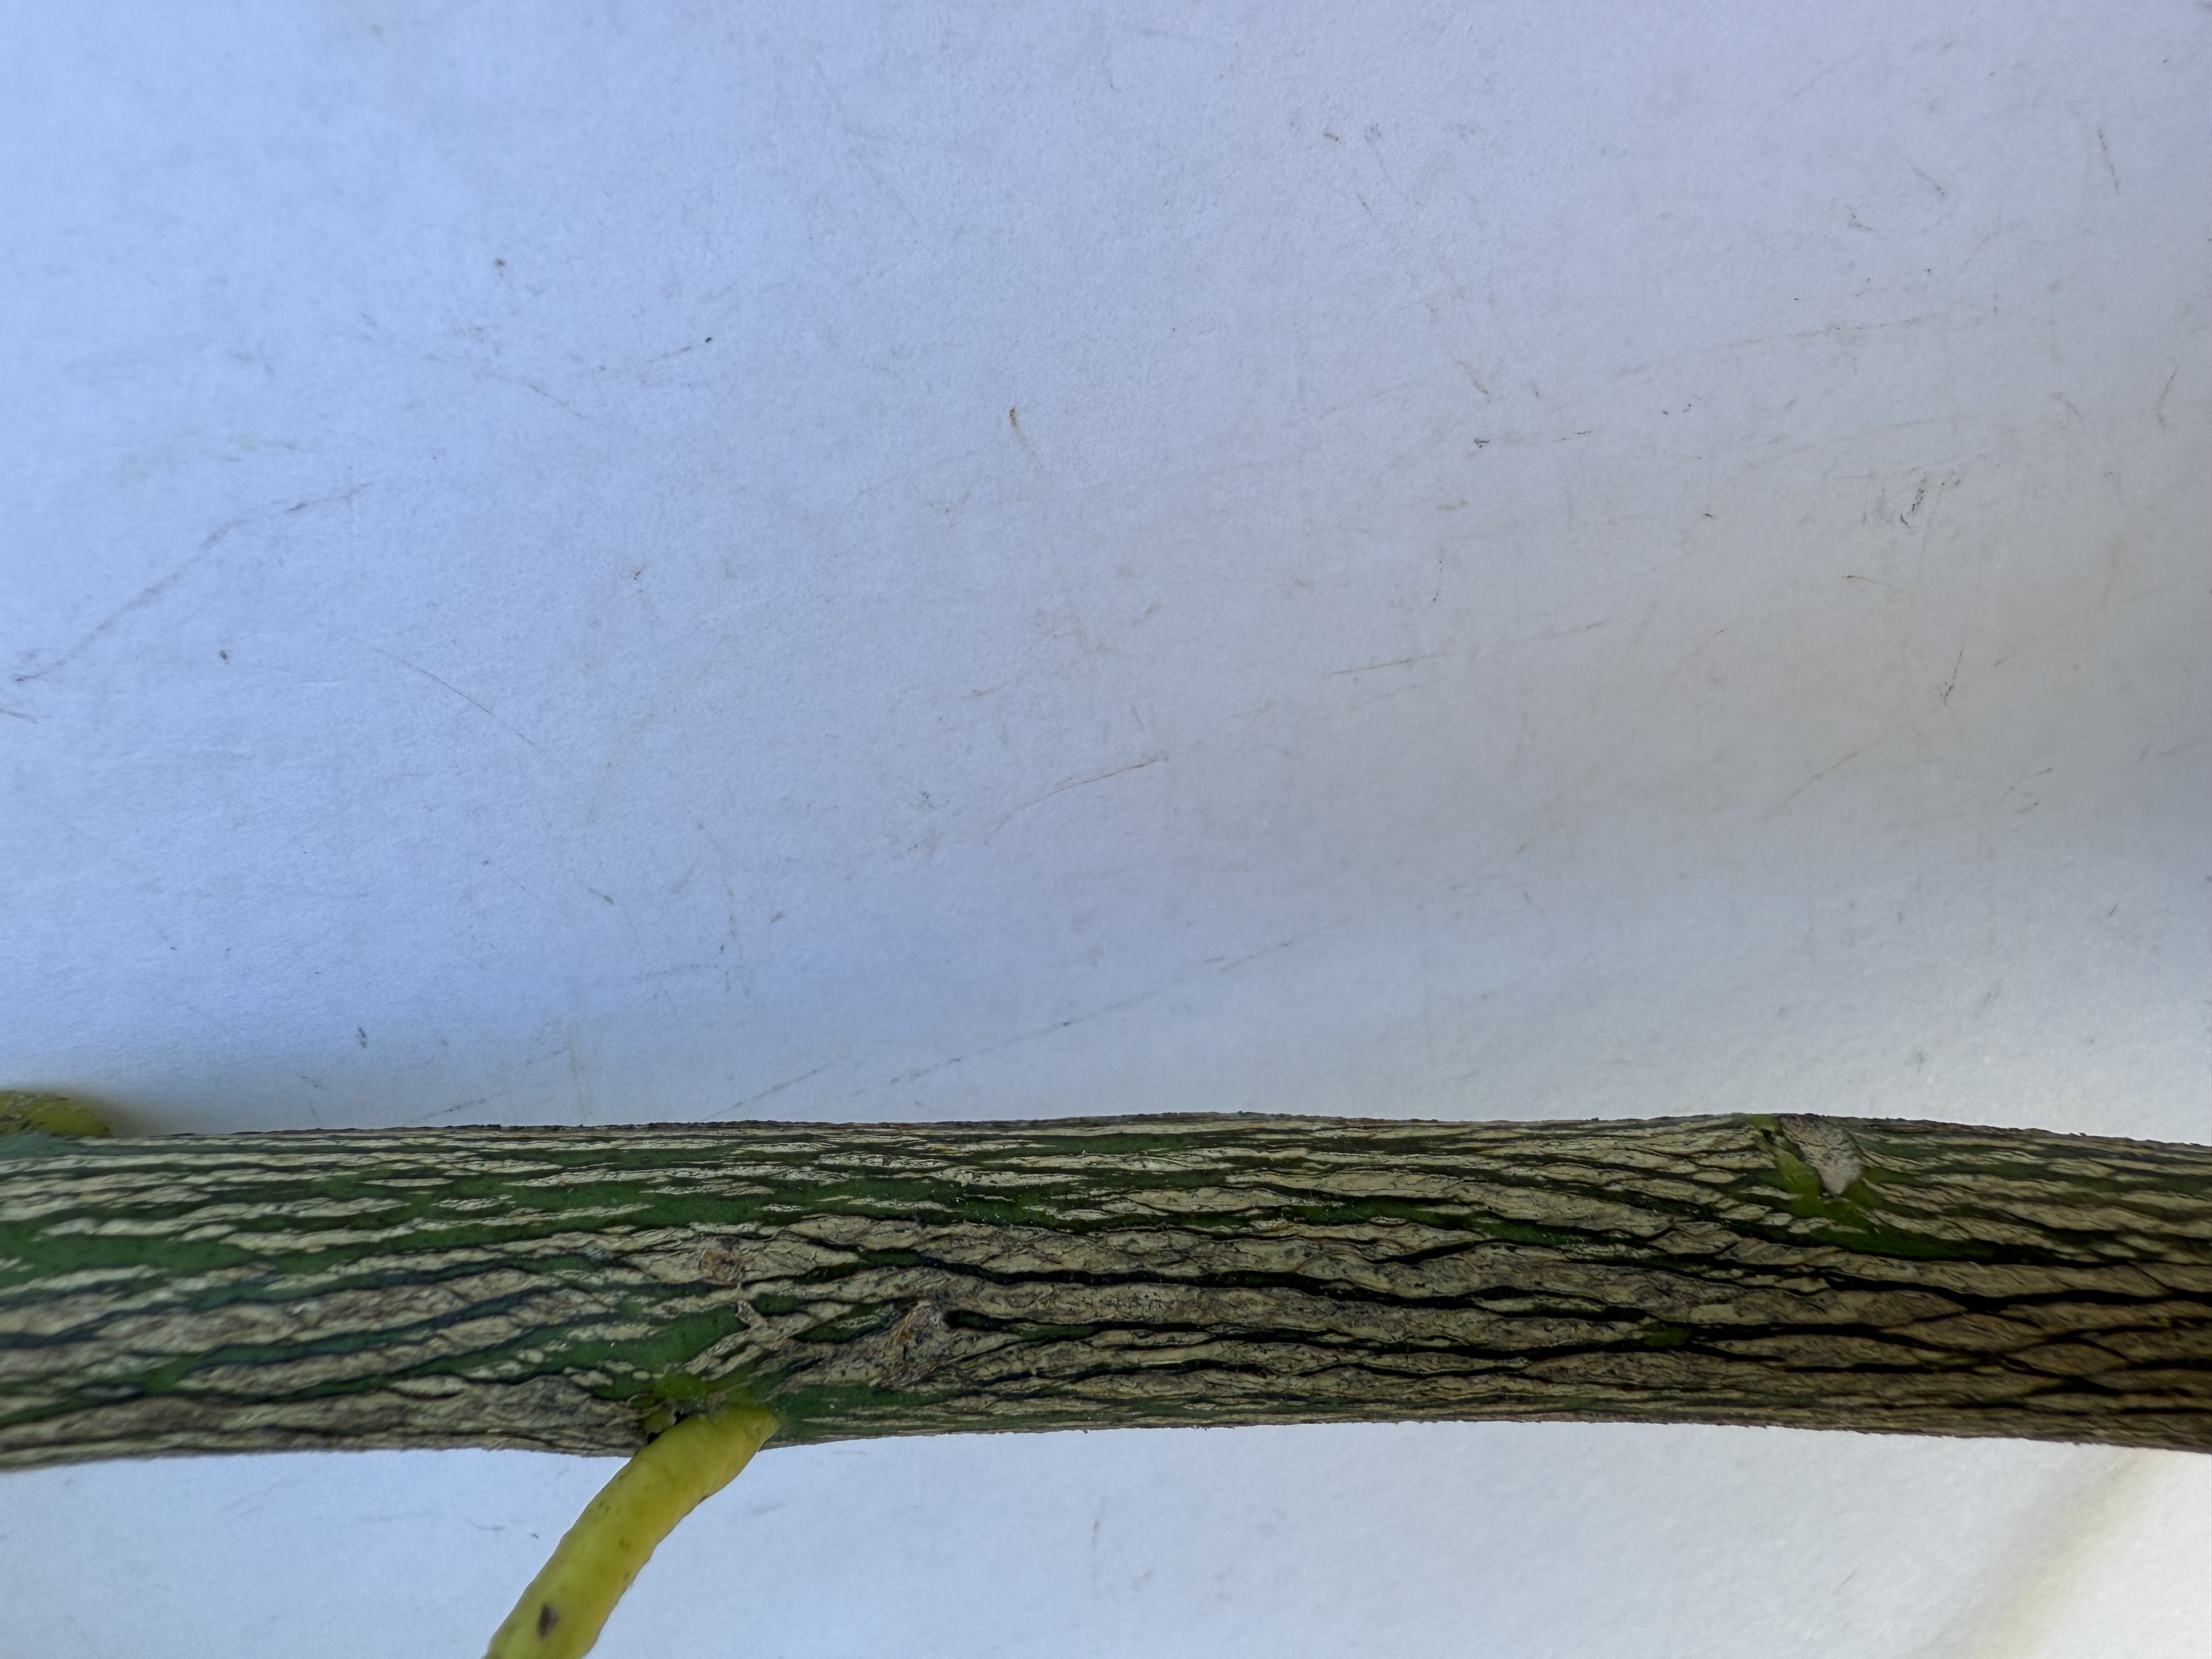
Variety: Lemon